Lorenzo Aguirre

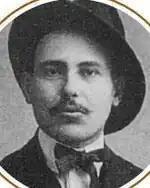
Lorenzo Aguirre (before 1910?)

Lorenzo Victoriano Aguirre Sánchez (14 November 1884 – 6 October 1942) was a Spanish painter. He also worked as a caricaturist, poster artist and set designer.